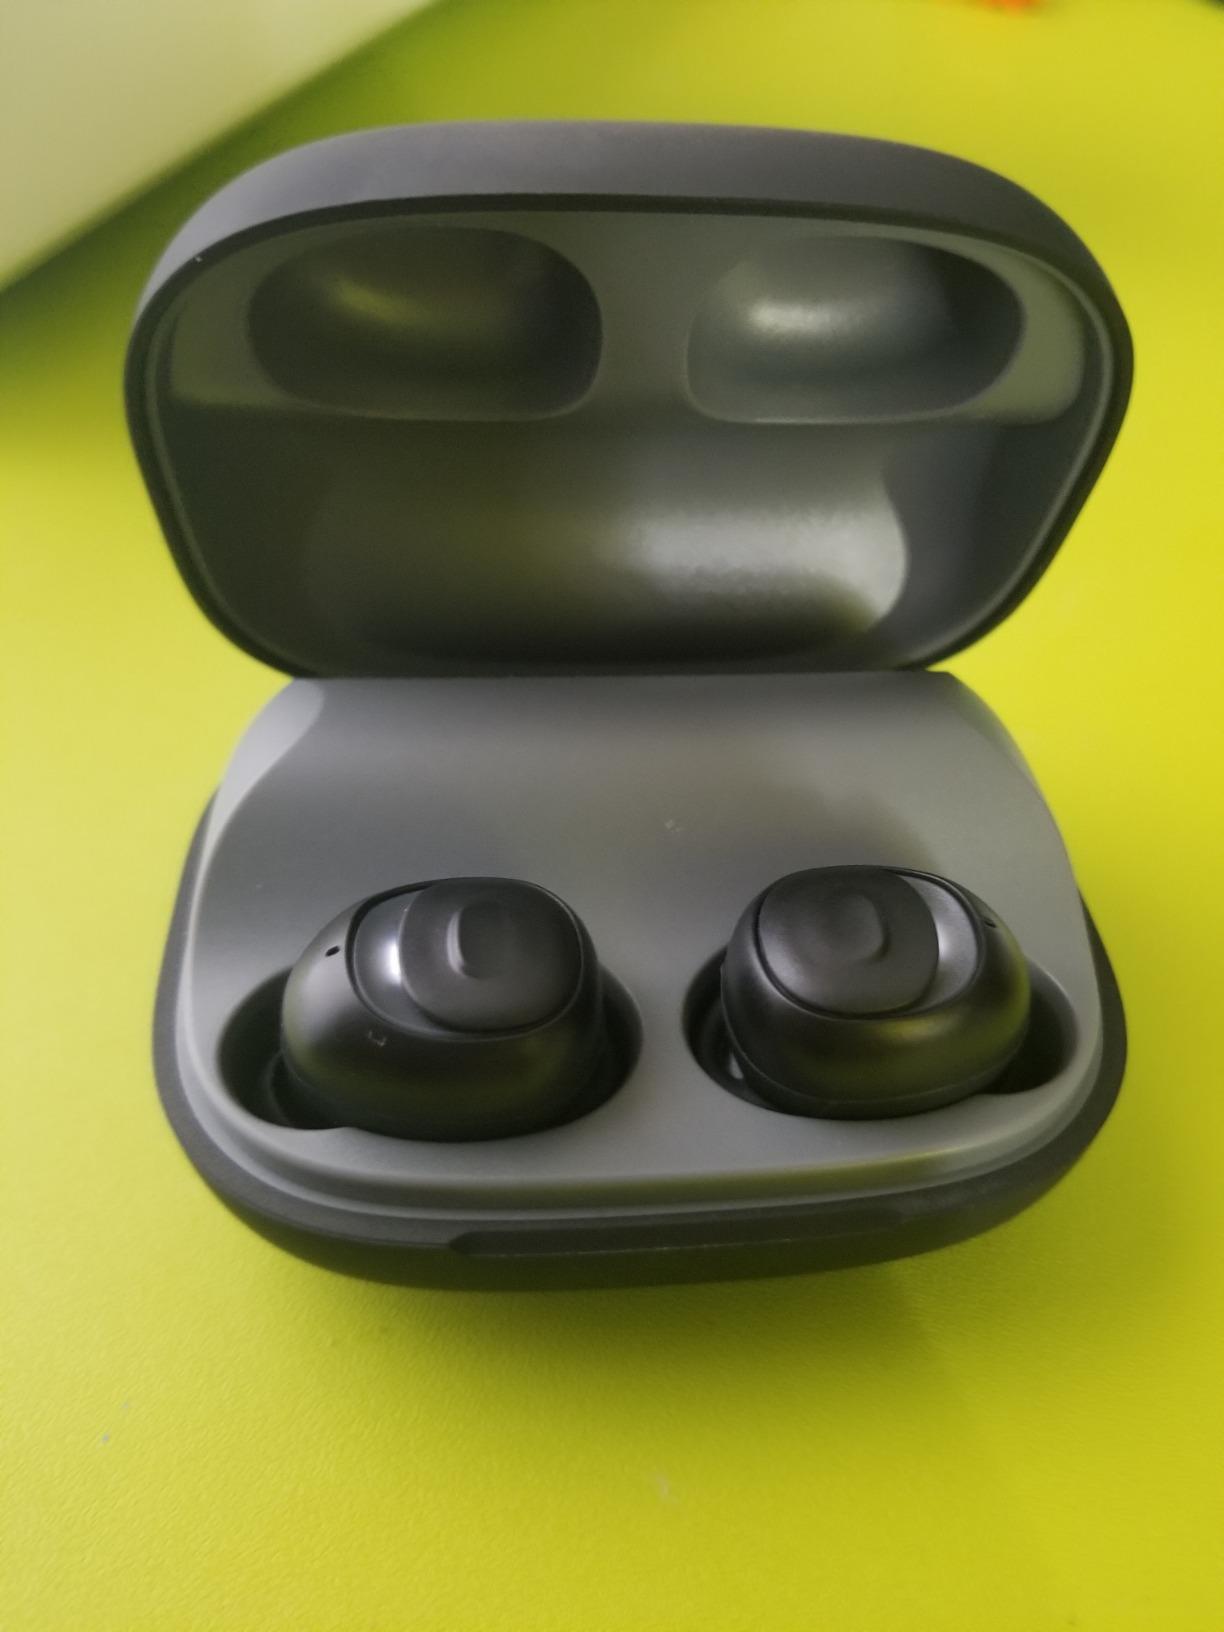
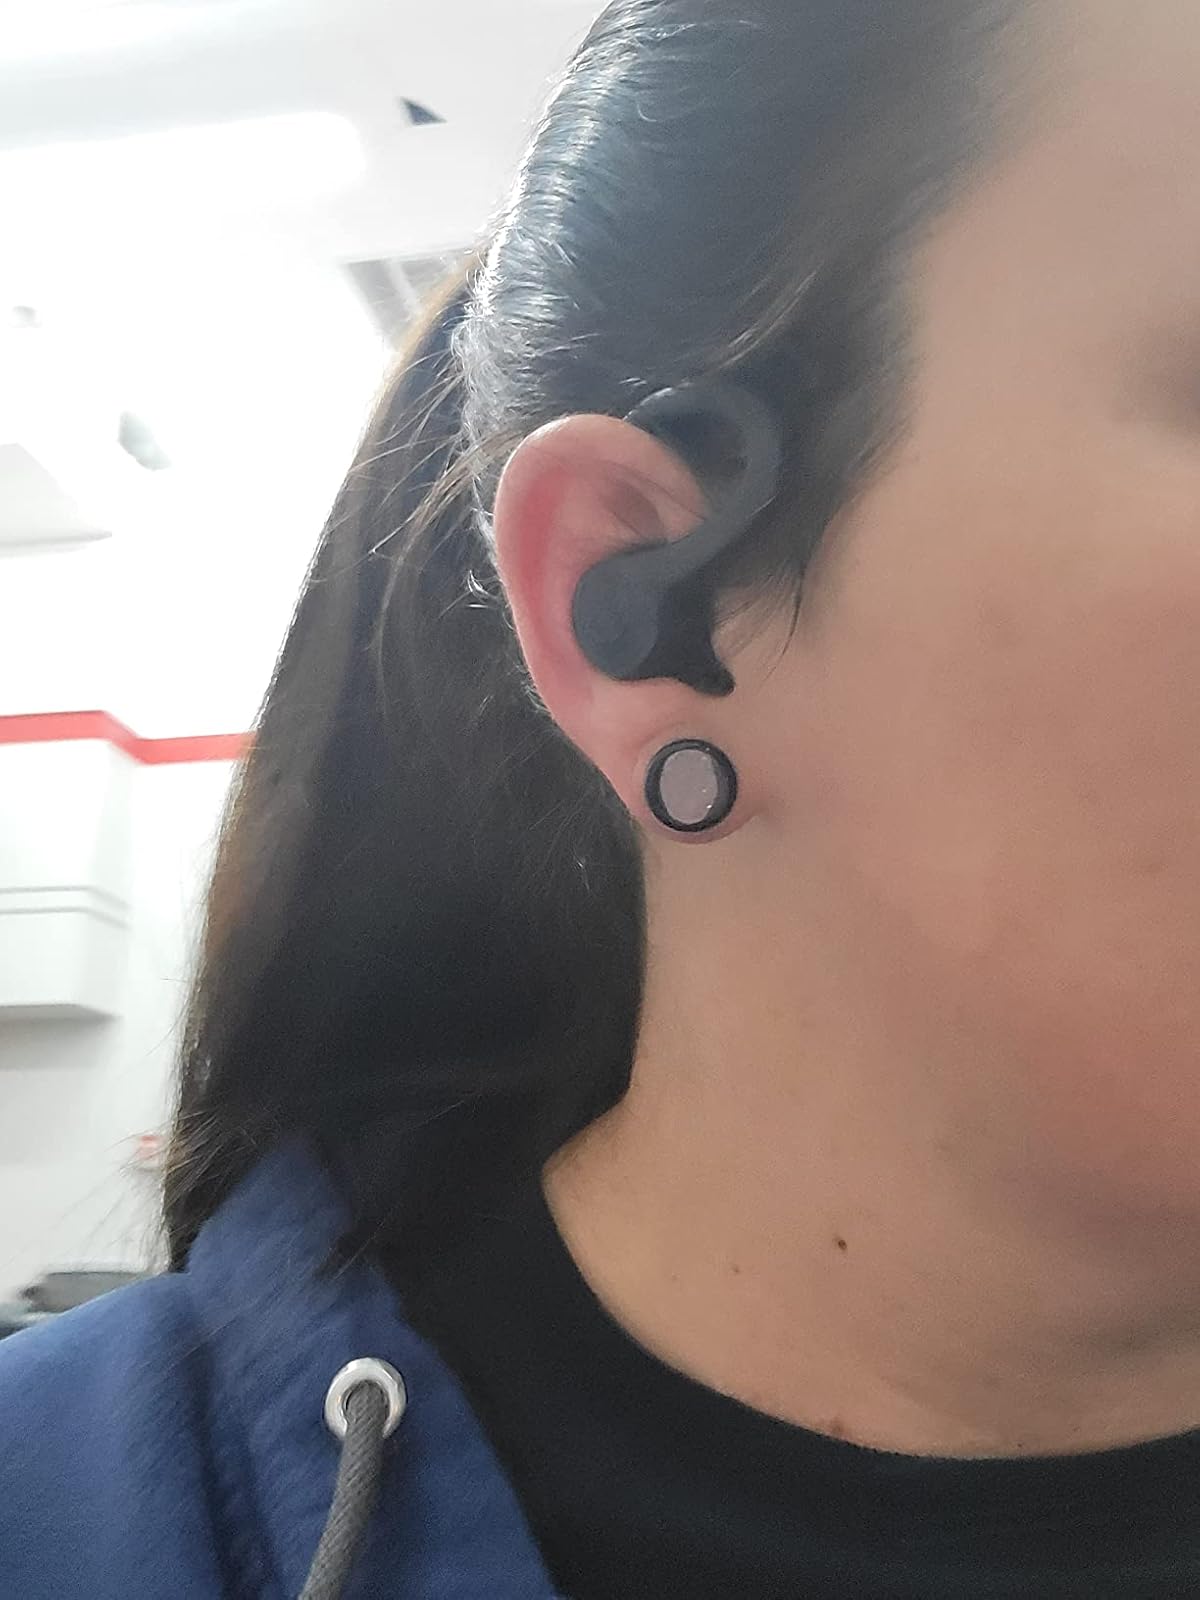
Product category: earbuds
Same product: no